Woods–Evertz Stove Company Historic District

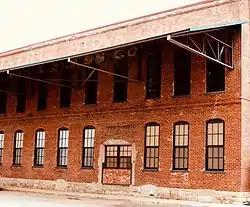

Woods–Evertz Stove Company Historic District, also known as General Wesco Stove Company, is a historic industrial complex and national historic district located at Springfield, Greene County, Missouri. The district encompasses six contributing buildings associated with a large cast iron stove manufacturer. The district developed between about 1904 and 1953, and all six buildings are in a simple industrial, factory style, with minimal architectural embellishment and have flat, low-pitch and gabled roofs.